Harold Landry

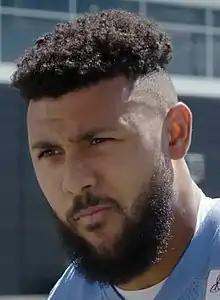
Landry in 2021

During the season-opener against the Arizona Cardinals, Landry recorded three tackles and sacked Kyler Murray once in the 38–13 loss. Three weeks later, Landry recorded seven tackles and a sack in a 27–24 overtime road loss to the New York Jets. In the next game against the Jaguars, he recorded seven tackles and sacked rookie quarterback Trevor Lawrence twice in the 37–19 road victory. The following week against the Bills, Landry recorded eight tackles and sacked Josh Allen twice in the narrow 34–31 victory. During a Week 8 overtime road victory of 34–31 over the Colts, Landry recorded five tackles, a sack, and a forced fumble. Two weeks later, he recorded five tackles and a sack in a 23–21 victory over the New Orleans Saints. During a Week 14 shutout victory of 20–0 over the Jaguars, Landry recorded three tackles and a sack. Three weeks later against the Miami Dolphins, he recorded three tackles and a sack in the 34–3 victory.